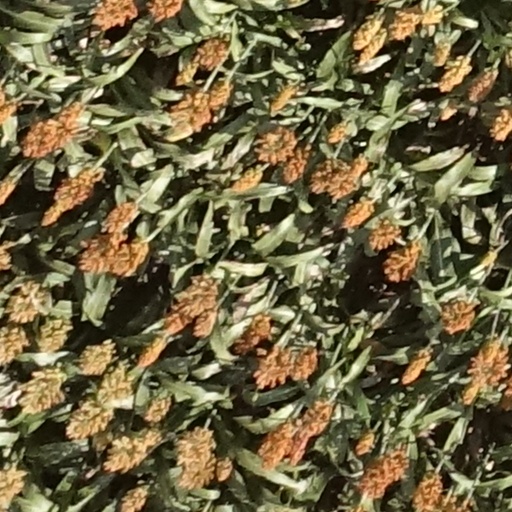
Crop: sorghum